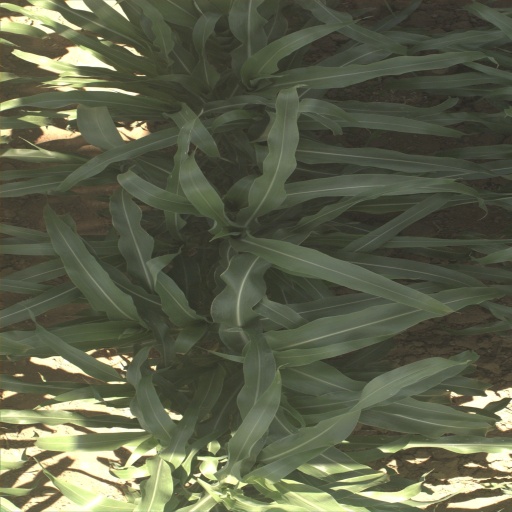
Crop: sorghum